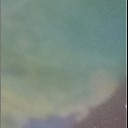
Label: Leaf_rust